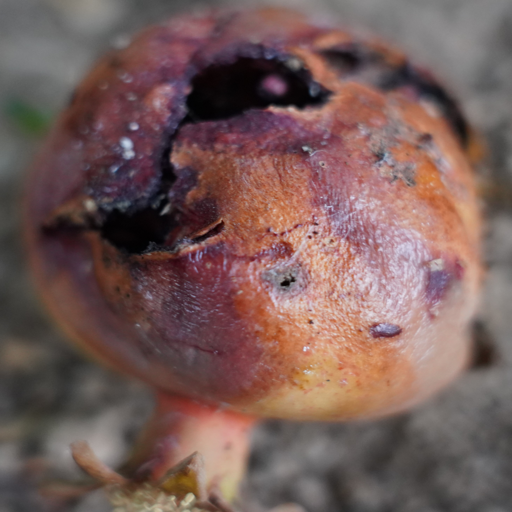
Label: Ectomyelois ceratoniae